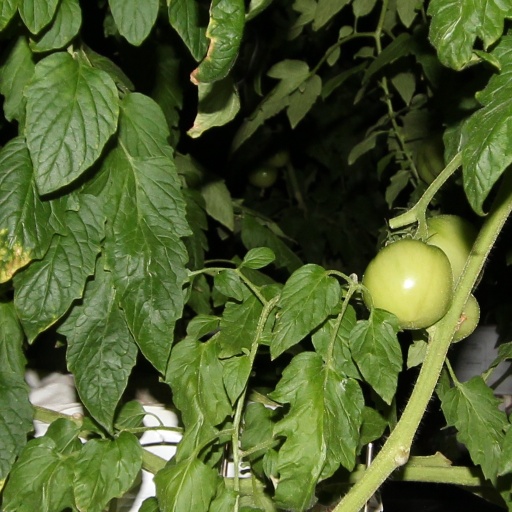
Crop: tomato